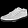
Label: Sneaker